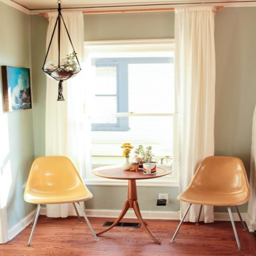
the long drapes extend the height of the space .